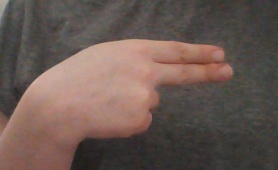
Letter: ain